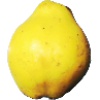
Label: Quince 1